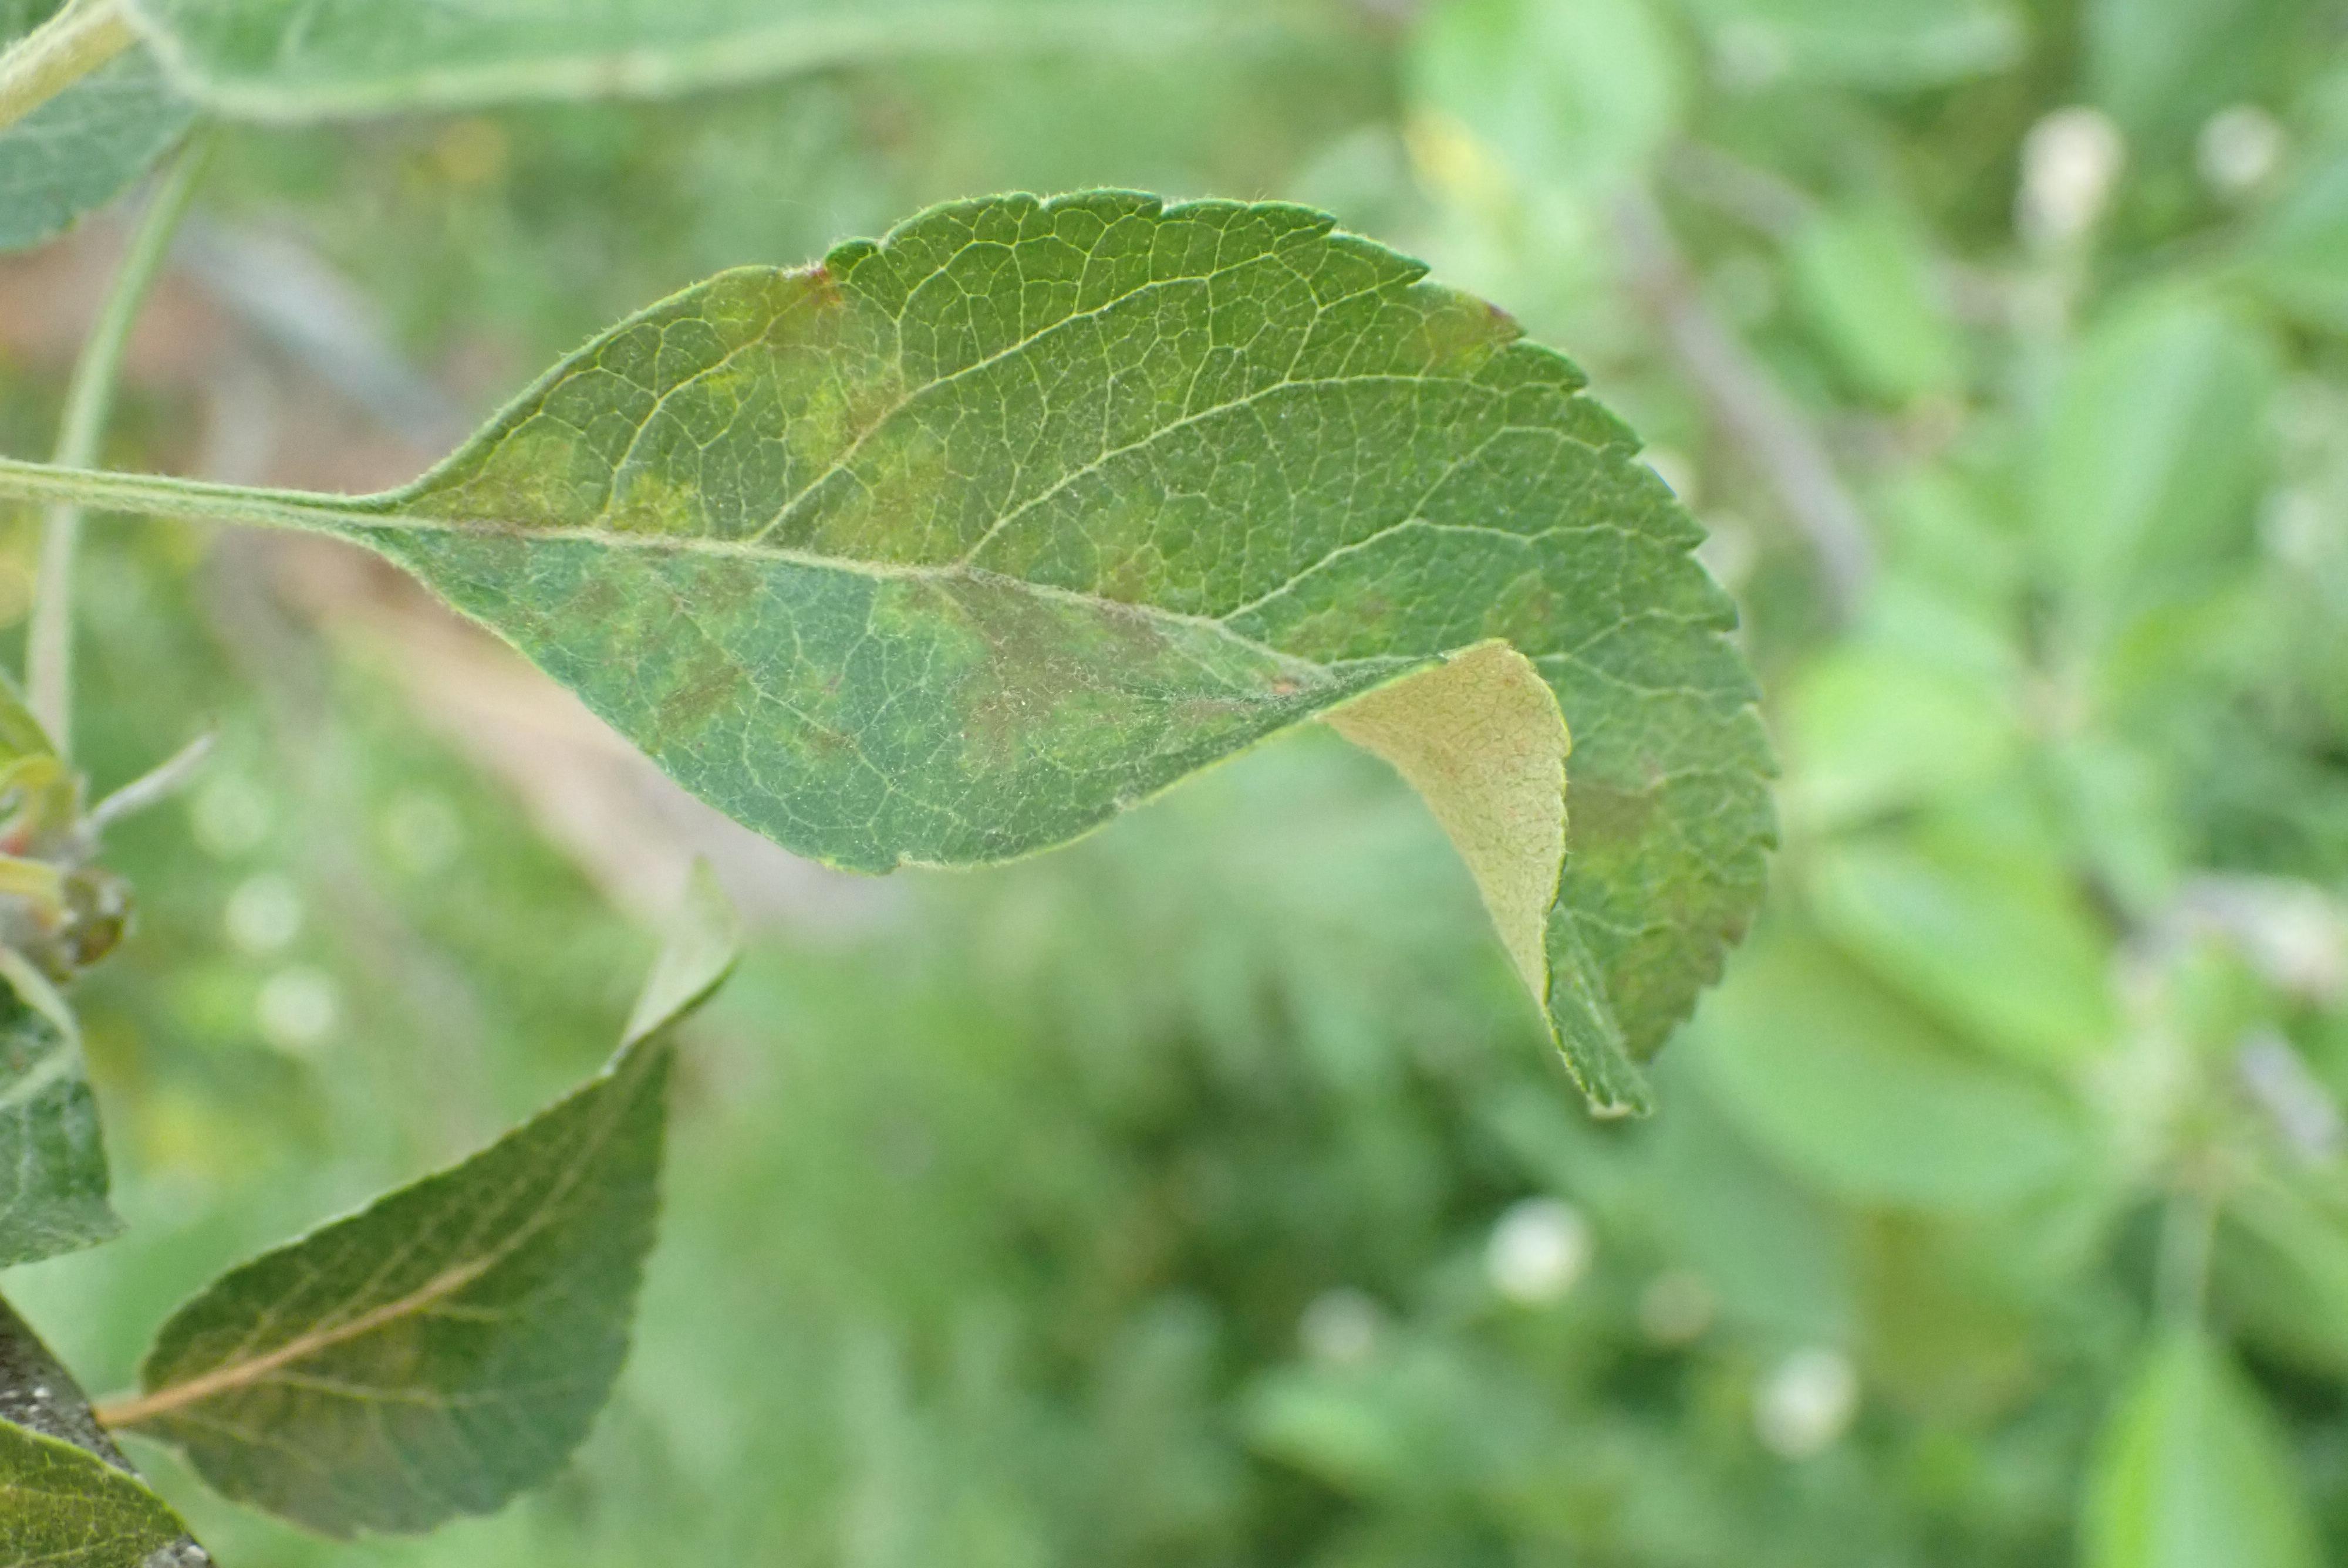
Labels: scab